Masbate

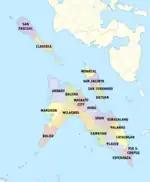

The province lies roughly at the center of the Philippine archipelago, between latitudes 11°43′ north and 123°09′ east and 124°5′ east. It is bounded on the north by Burias and Ticao Pass, east by San Bernardino Strait, south by the Visayan Sea, and west by the Sibuyan Sea. Relative to mainland Bicol, the province faces the southwestern coasts of Camarines Sur, Albay, and Sorsogon areas. Masbate covers a total area of .